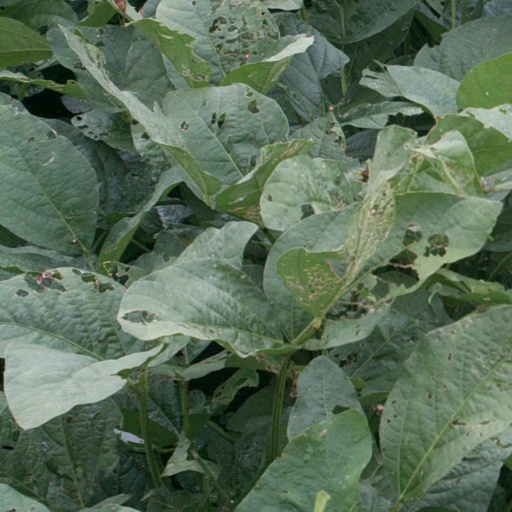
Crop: soybean